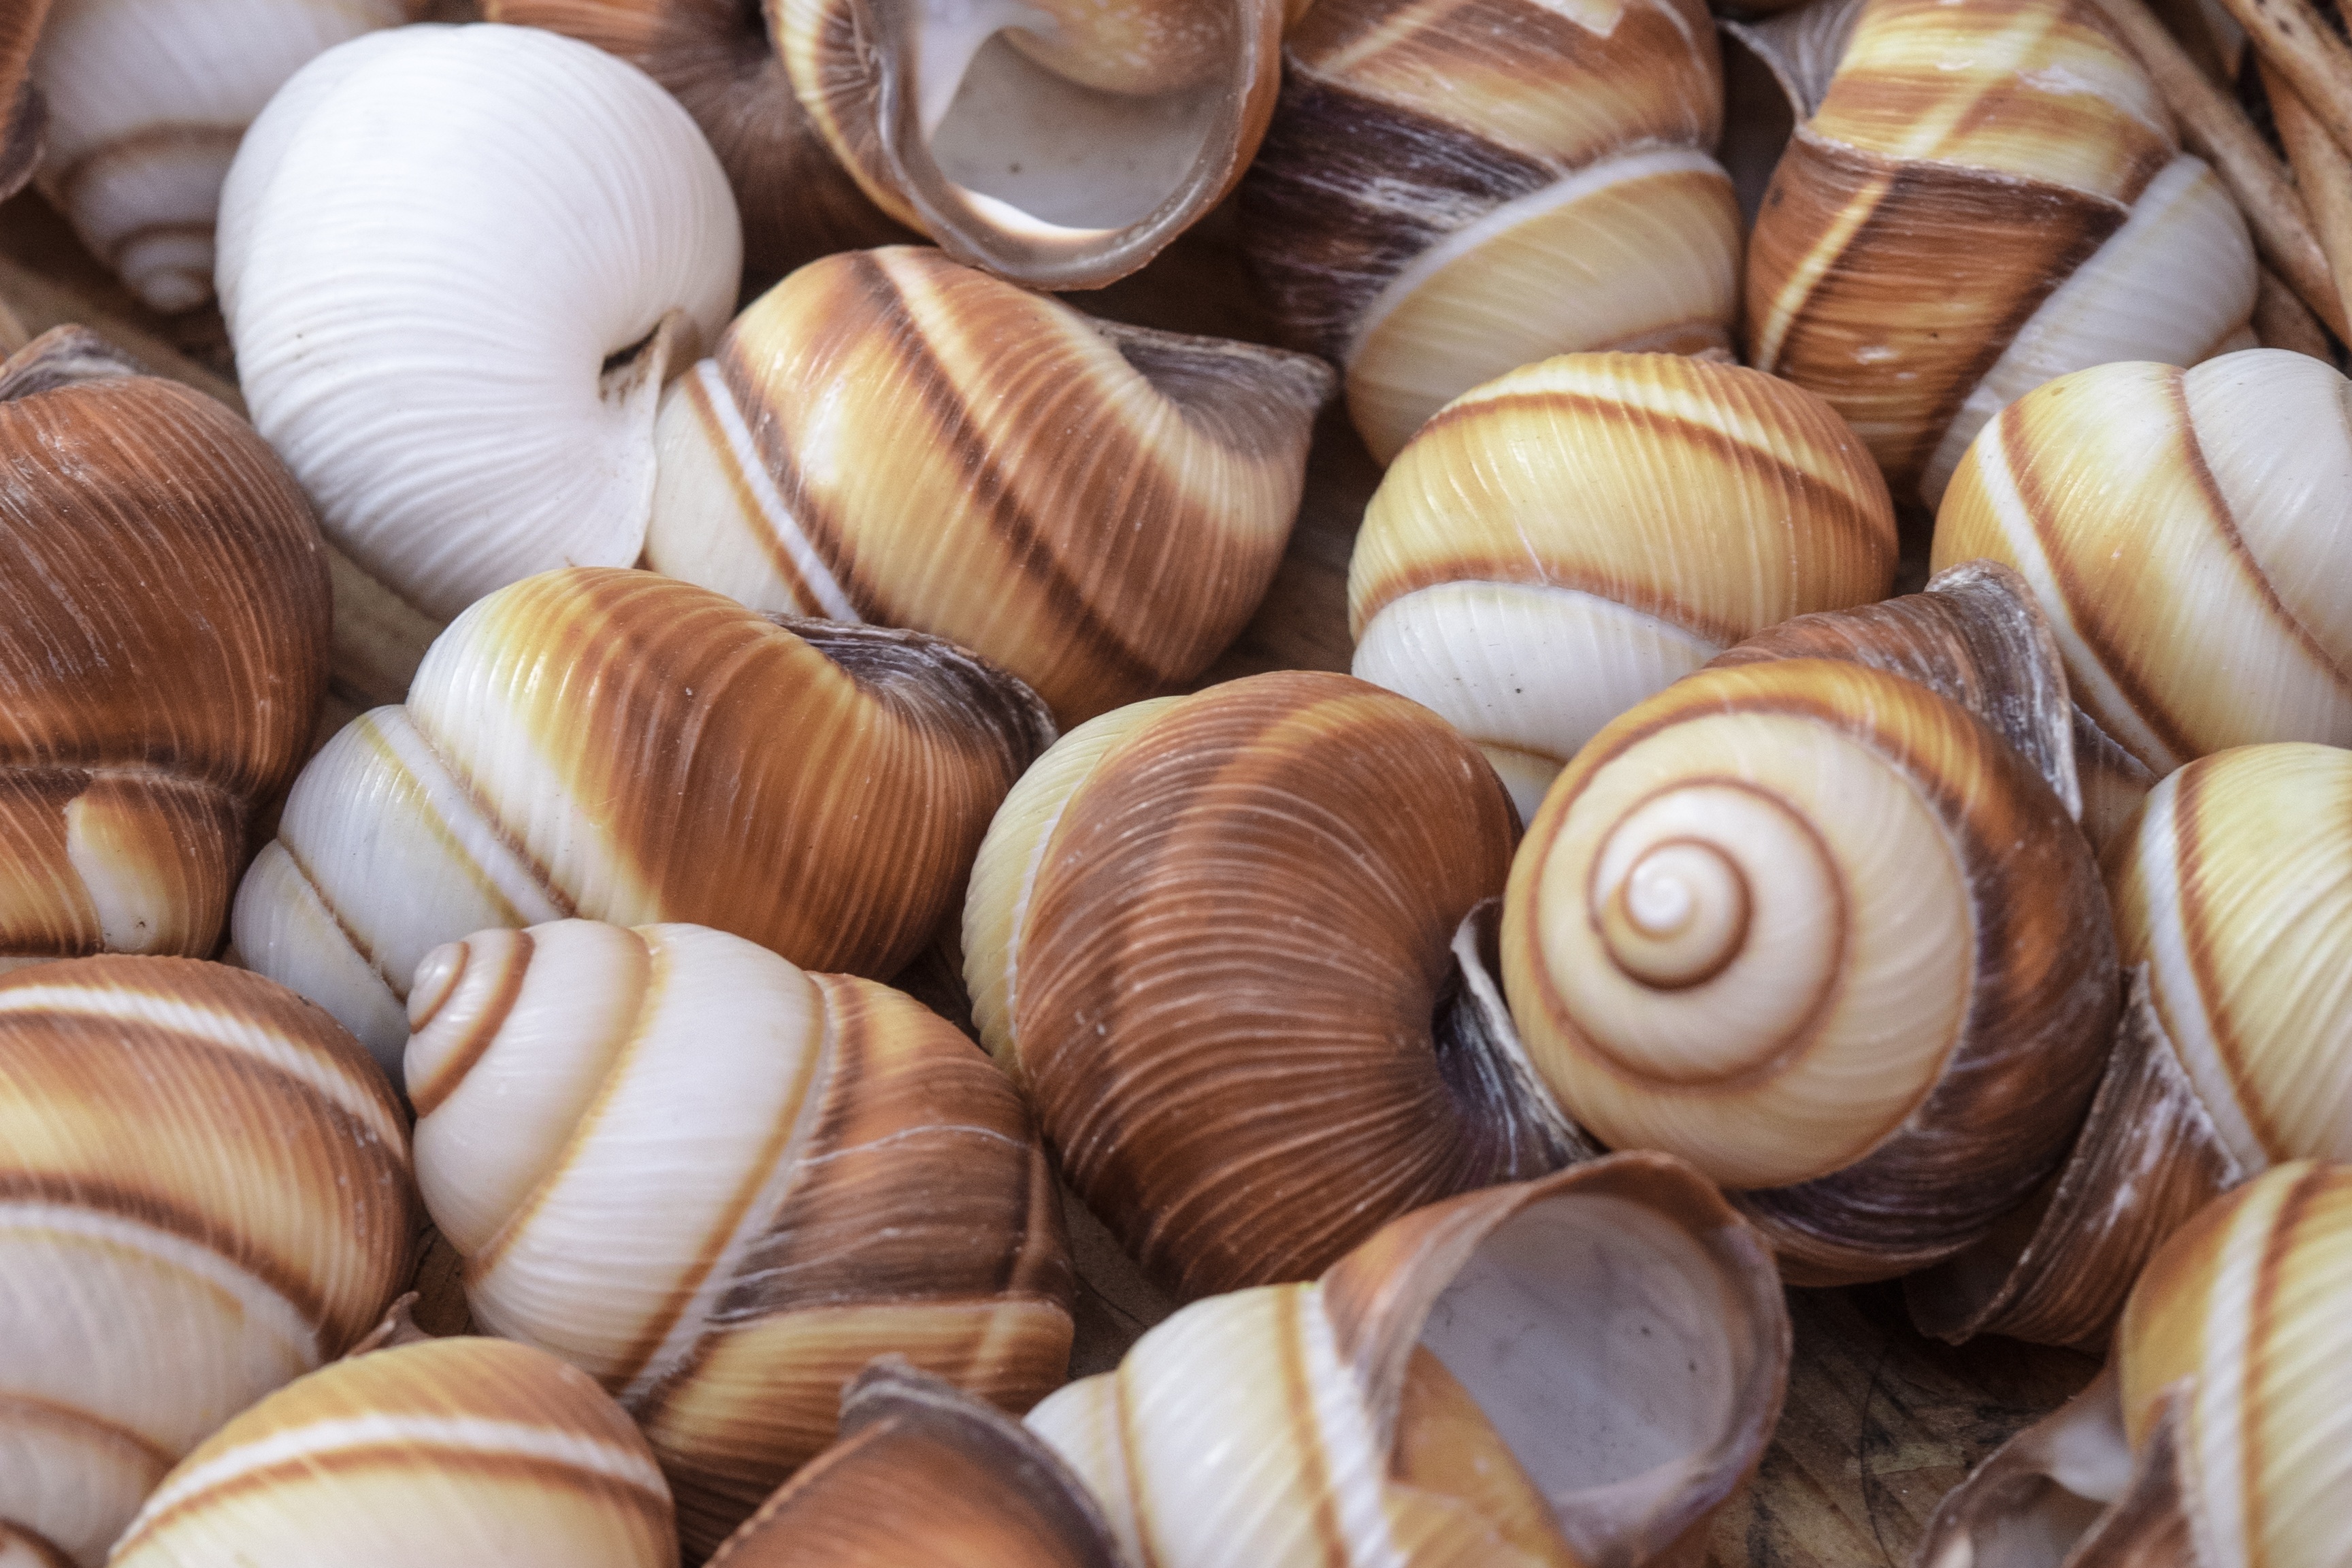
food, seafood, close, shell, invertebrate, seashell, clam, mollusk, snail, animals, cockle, escargot, molluscs, snails, schnecken, snail shells, snail shell, sea snail, naturdeko, clams oysters mussels and scallops